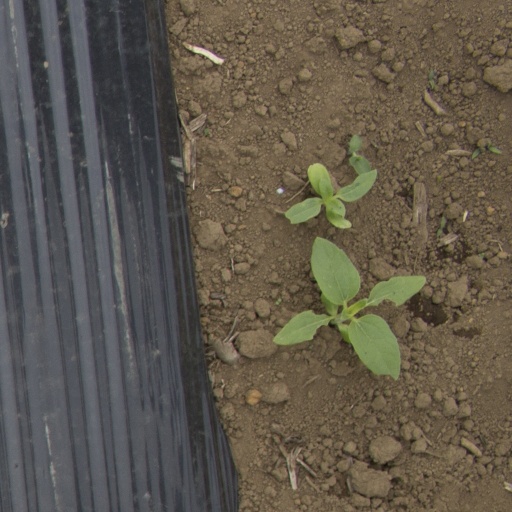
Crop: Jerusalem artichoke